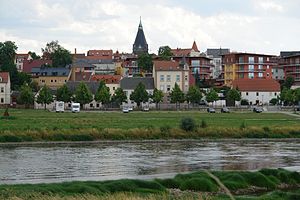
Riesa / Eksterne henvisninger
Udsigt over Elben ved Riesa
Riesa er en by i landkreis Meißen i den tyske delstat Sachsen med omkring 35.508 indbyggere. Den udgør et areal på 58,84 km² og ligger vest for Elben. Byen er blevet kendt for dens stålindustri og som sportsby.